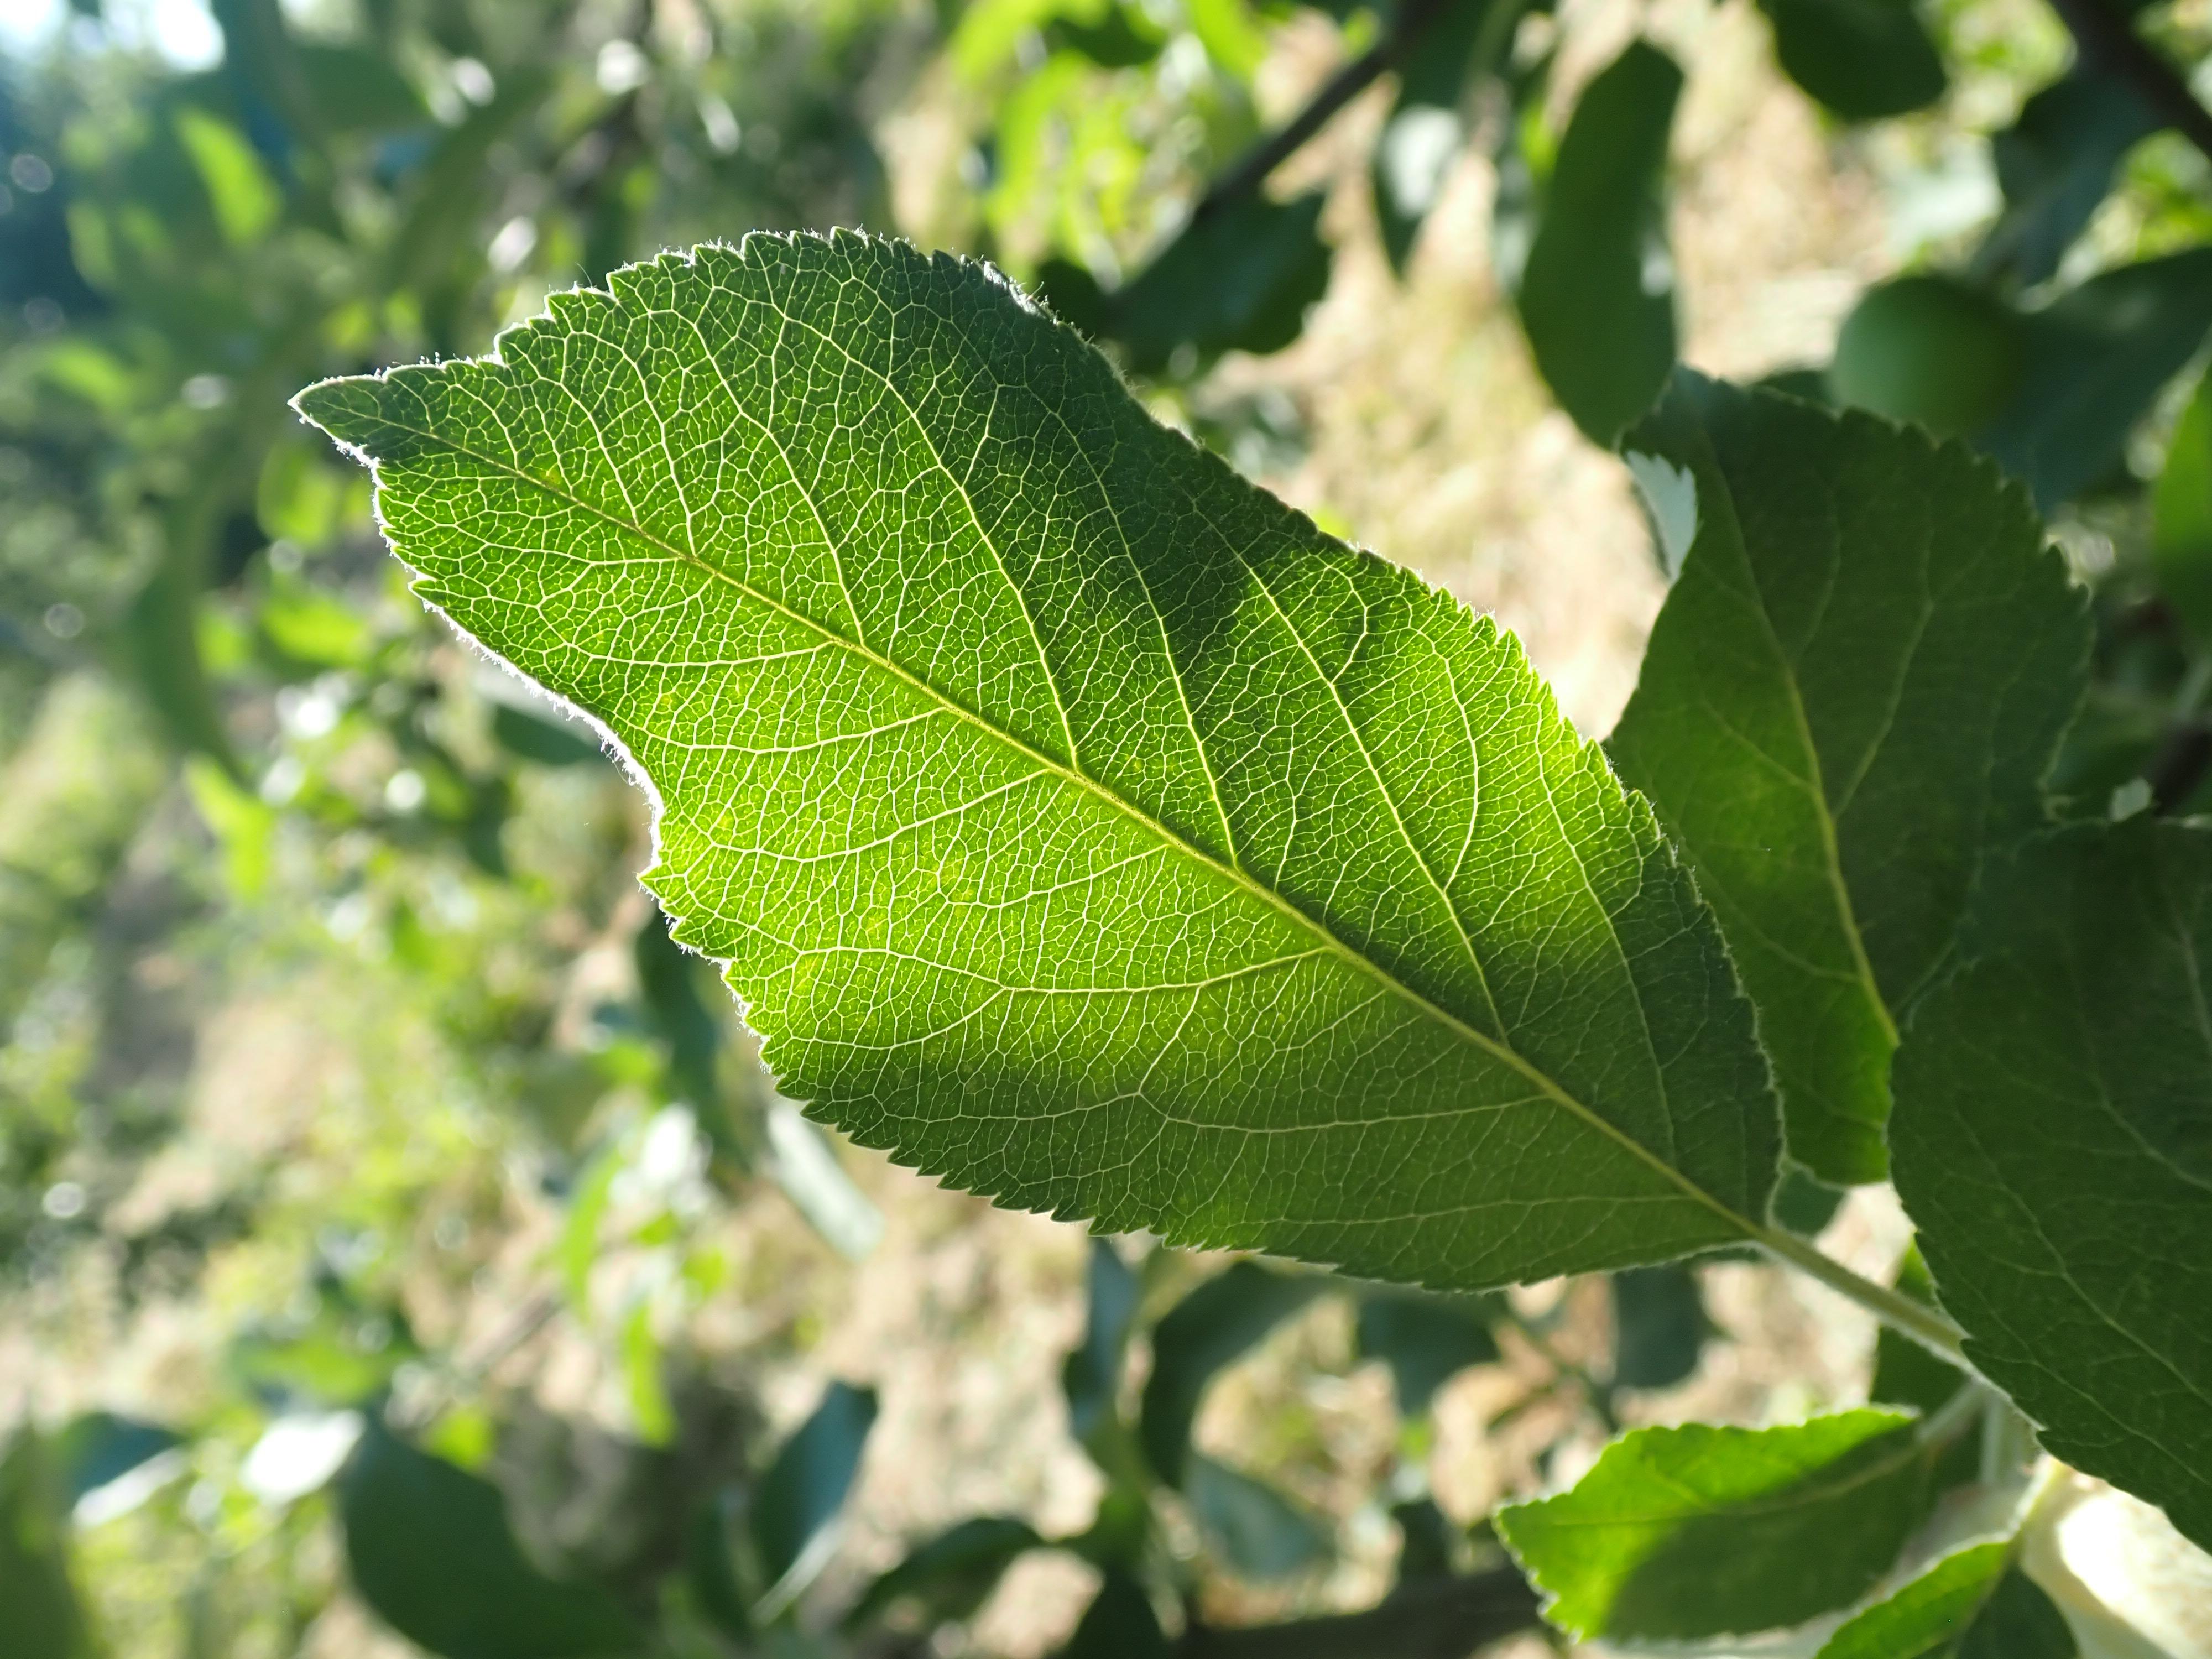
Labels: healthy